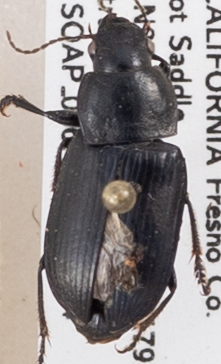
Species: Anisodactylus similis
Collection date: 2019-04-24
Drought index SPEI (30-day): -0.27
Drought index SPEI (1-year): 0.17
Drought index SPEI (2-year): -0.32